Mountain Lodge

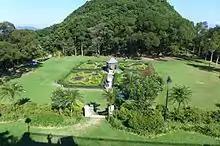
Victoria Peak Garden in 2016

In 1969, the former Urban Council redeveloped the site as a park (the current Victoria Peak Garden) with public facilities including a new pavilion, lighting and drainage systems, a car park, a kiosk and a public toilet at the west of the pavilion. The pavilion of the Garden was built upon the masonry platform of the former Mountain Lodge.